Duchy of Carinthia

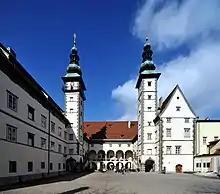
Klagenfurt "Landhaus"

Over the centuries, the German language, which carried more prestige, expanded at the expense of Slovene, but the fact that in the 16th century the Estates of Carinthia could still point out that Carinthia was "a Windic Archduchy", i.e. a sovereign Slovene principality, shows that the Carinthian people were aware of their ancient and pre-German roots.